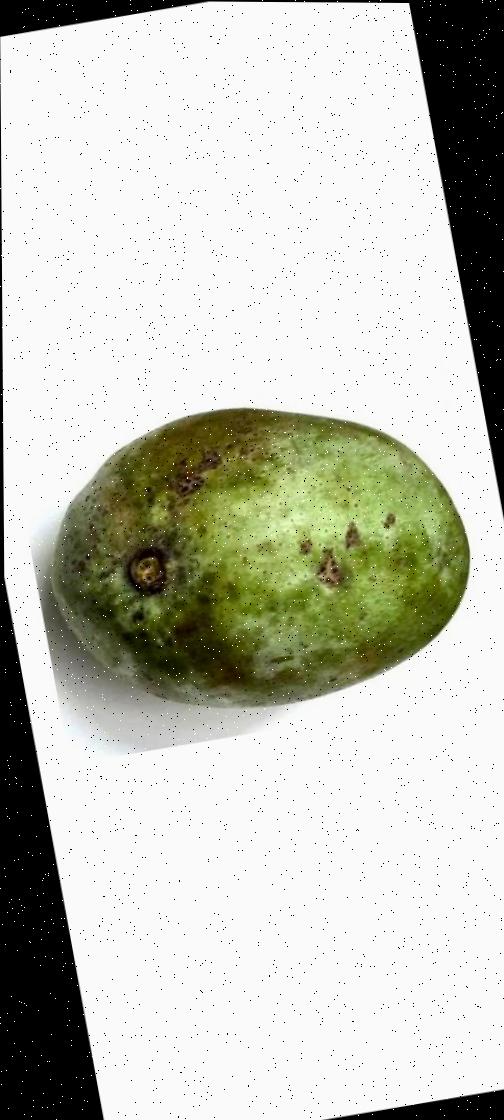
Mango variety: Fazli Classic